Mewa Singh Lopoke

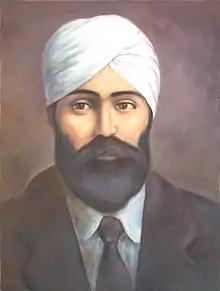
Portrait of Mewa Singh drawn by Sikh-Canadian artist Jarnail Singh

Mewa Singh Lopoke (1881 - January 11, 1915) was a Sikh activist in Canada who was a member of the Vancouver branch of the Ghadar Party, which called for the overthrow of British rule in India. On October 21, 1914, Mewa Singh murdered a Canadian immigration inspector, W. C. Hopkinson, a political act of violence for which he was executed by the Canadian government. In the eyes of Sikh Canadians, Mewa Singh's assassination of Hopkinson was a display of martyrdom, one which they commemorate annually.